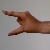
The image shows a hand gesture representing the letter 'Z' in Indian Sign Language.